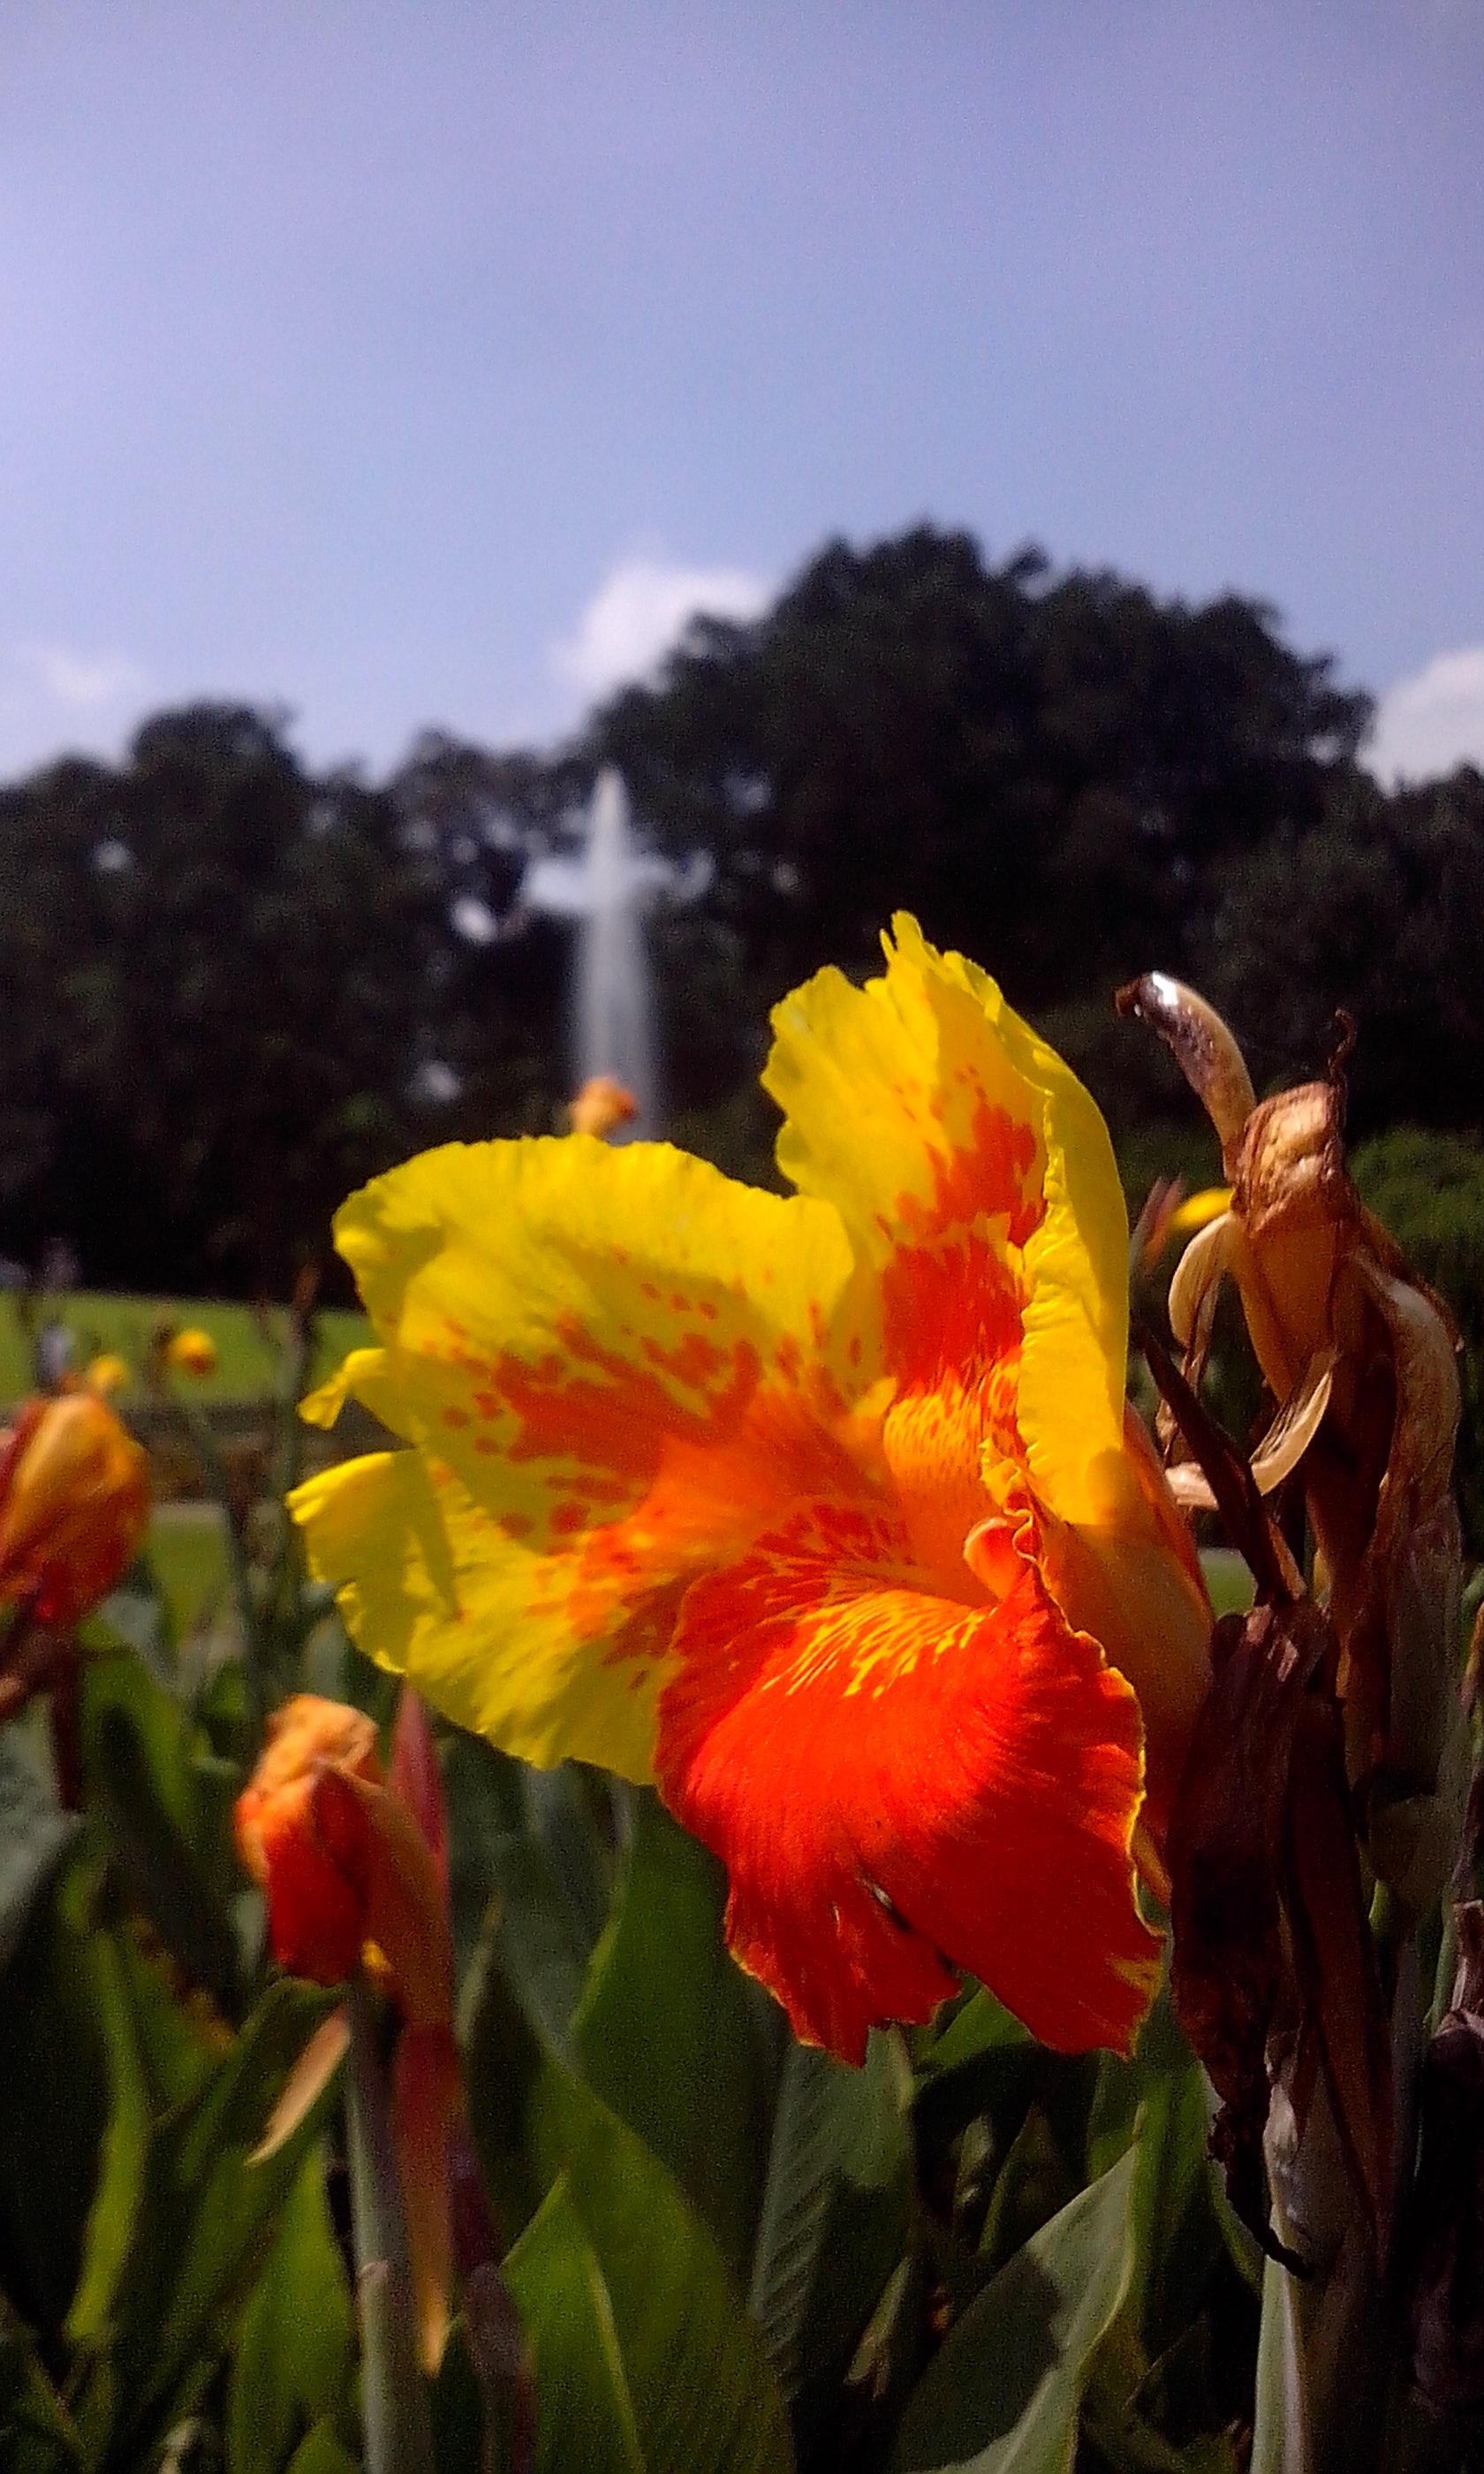
plant, flower, botany, yellow, flora, flowering plant, canna lily, land plant, canna family